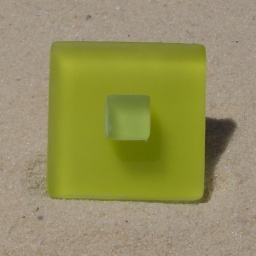
Beach glass cabinet knob/drawer pull in Banana Slug with Lime Soda accent.